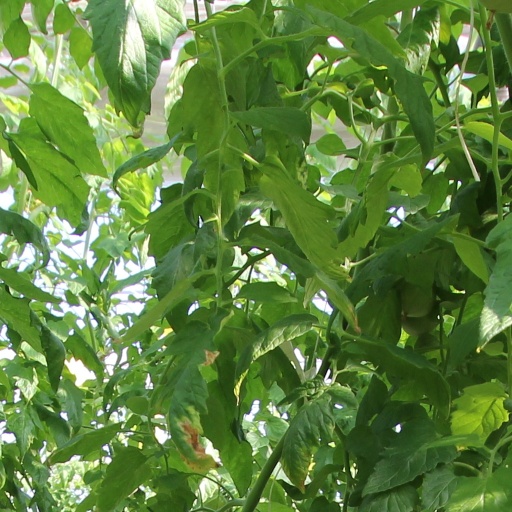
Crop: tomato